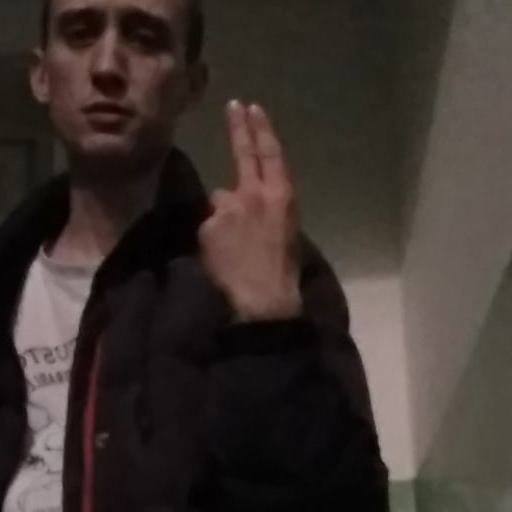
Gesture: two_up_inverted